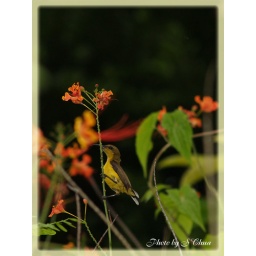
Sentosa, Singapore. Found these birds flying around in the evening before the rain near the butterfly park.